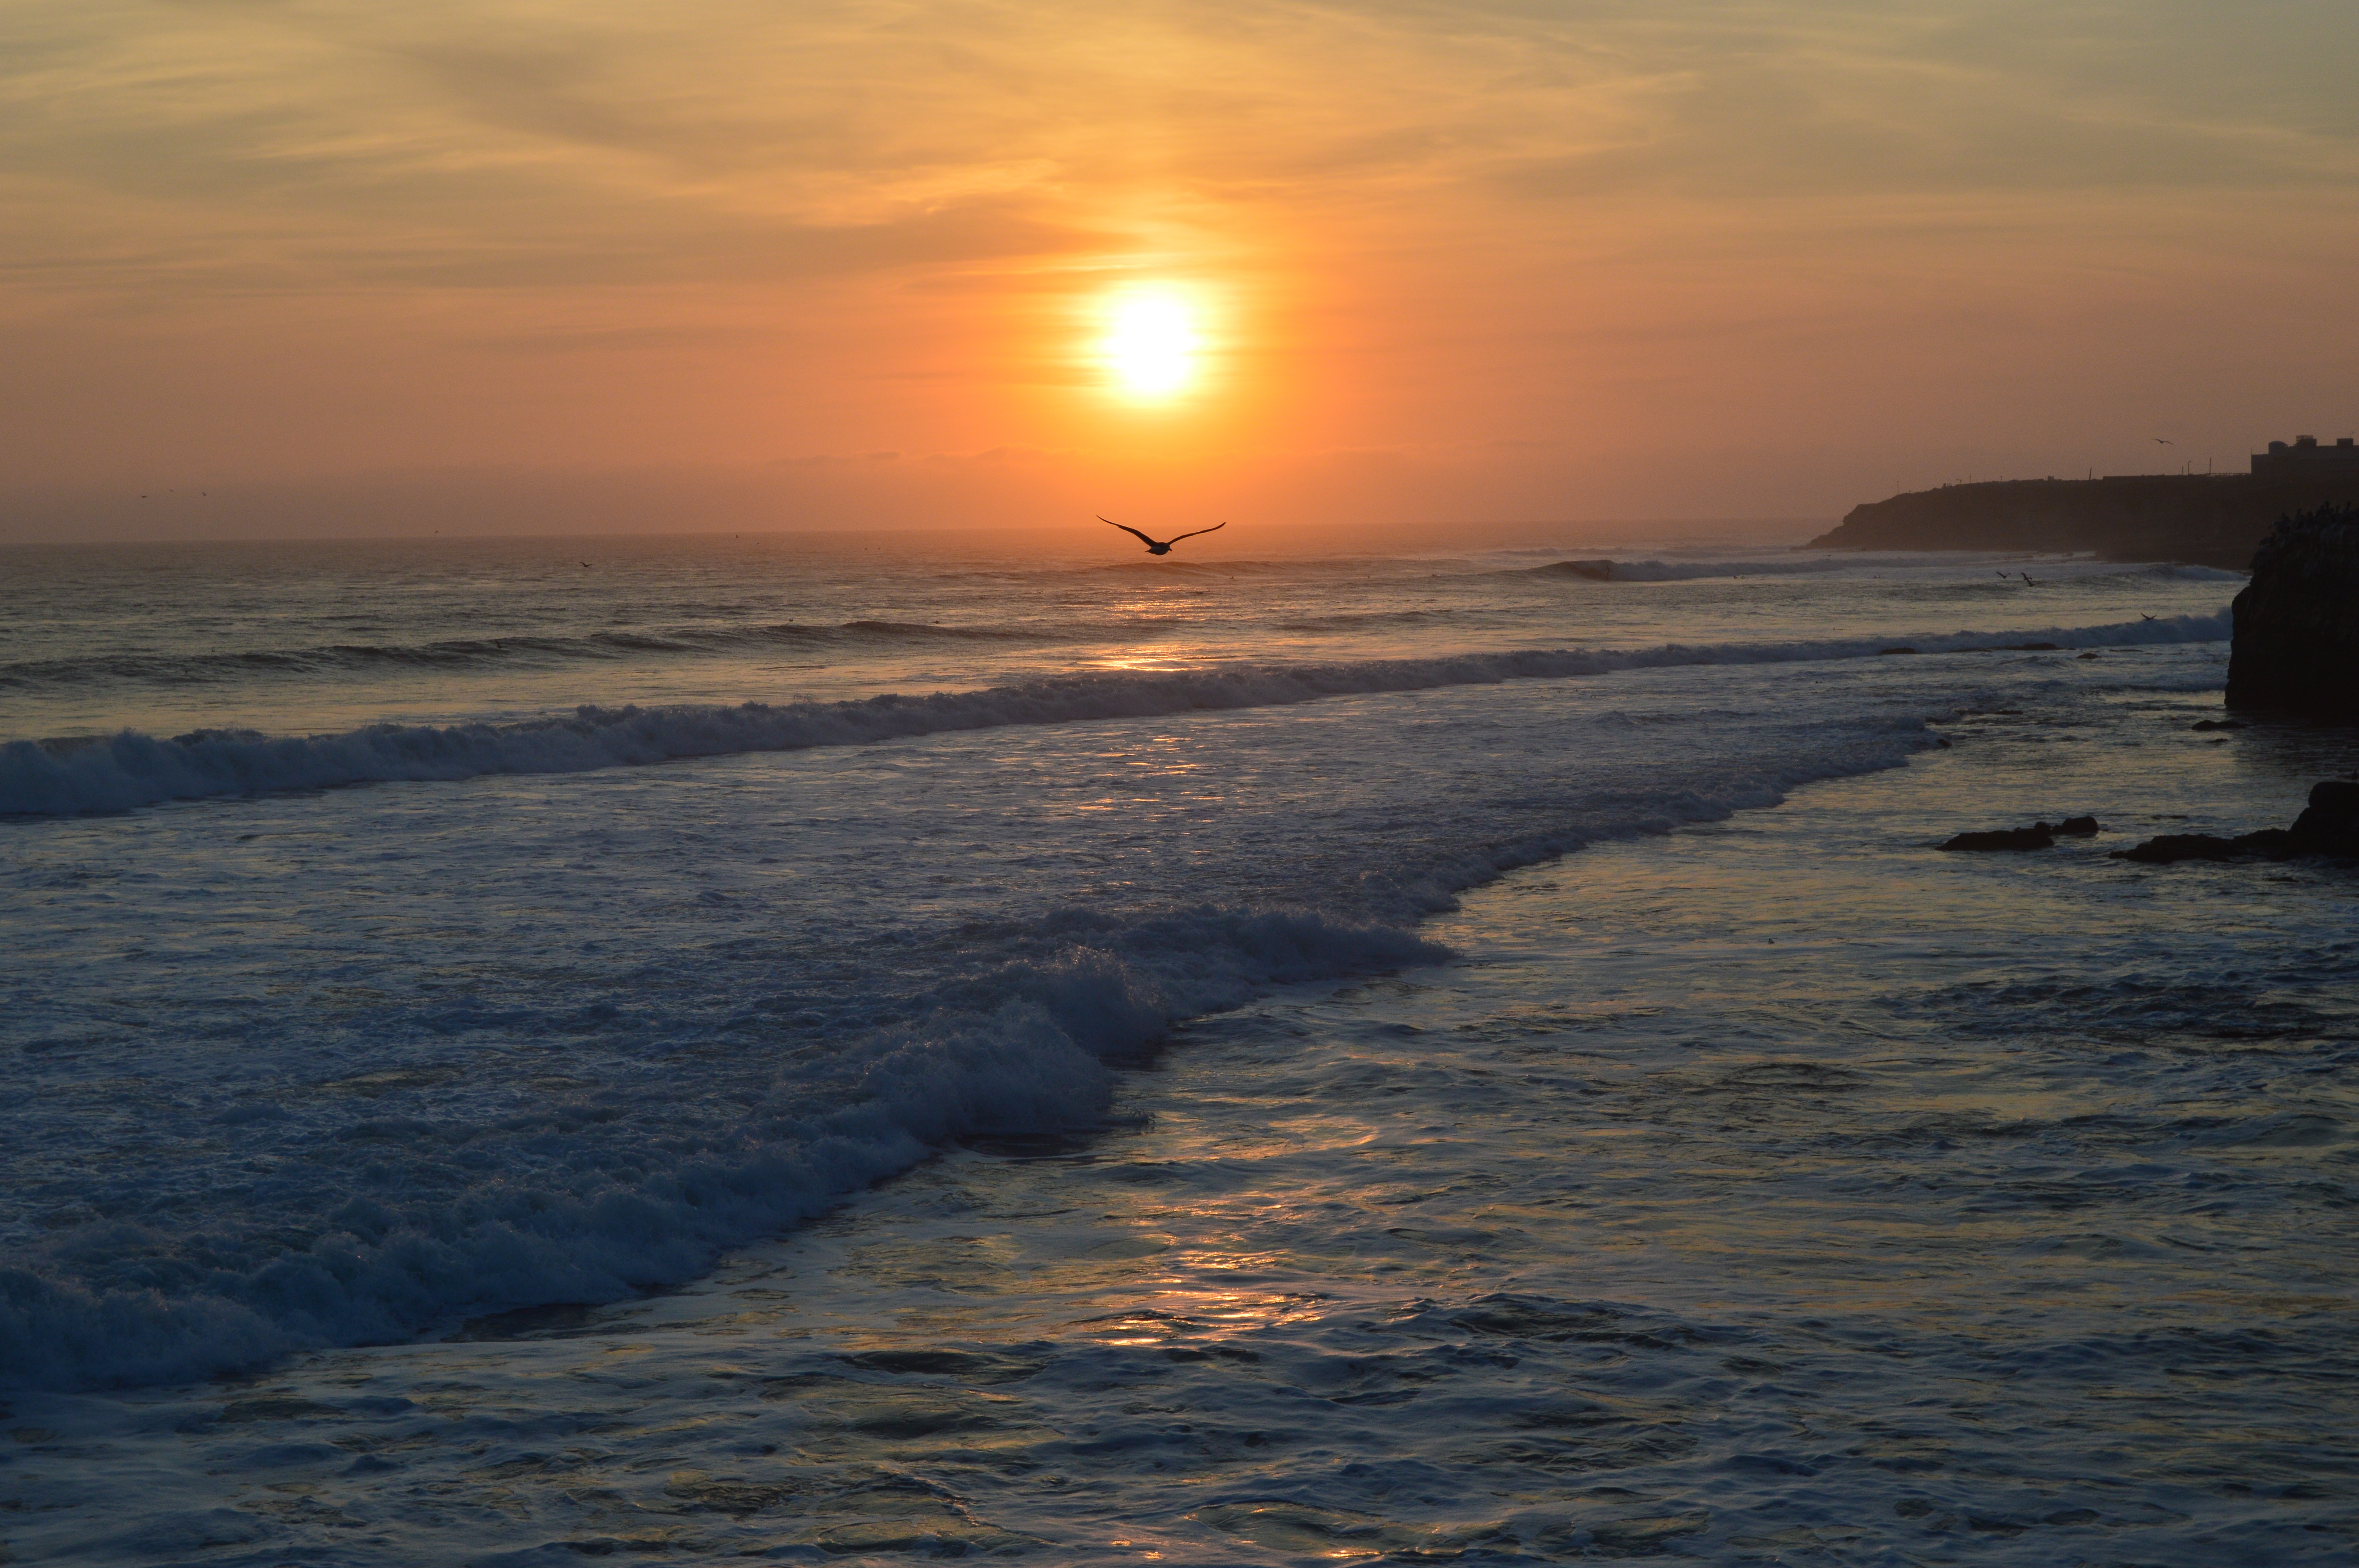
beach, sea, coast, sand, ocean, horizon, cloud, sun, sunrise, sunset, sunlight, morning, shore, wave, dawn, dusk, evening, romantic, body of water, cape, wind wave